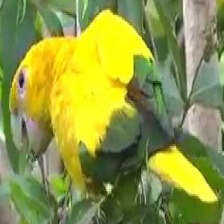
Species: GOLDEN PARAKEET
Scientific name: GUARUBA GUAROUBA